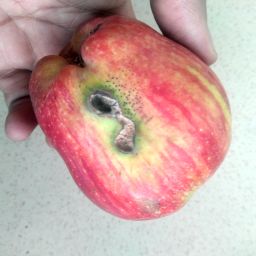
Fruit: Apple
Quality: Bad